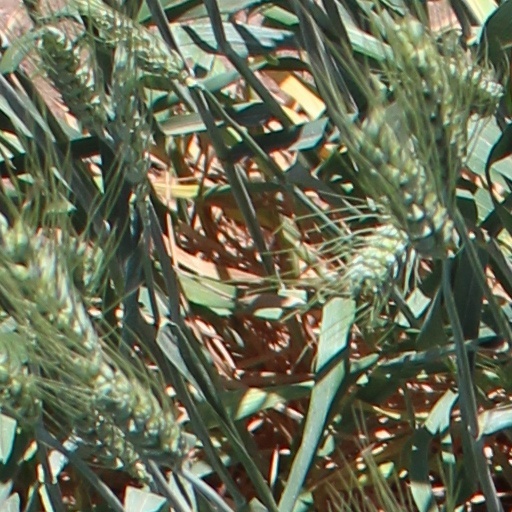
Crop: wheat